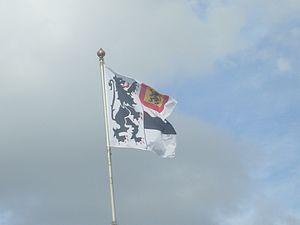
Drapeau de Bergues
Bergues, anciennement Bergues-Saint-Winoc, est une commune française, située dans le département du Nord en région Hauts-de-France. Historiquement, la ville et ses alentours ont appartenu au comté de Flandre et relèvent de la zone linguistique flamande.